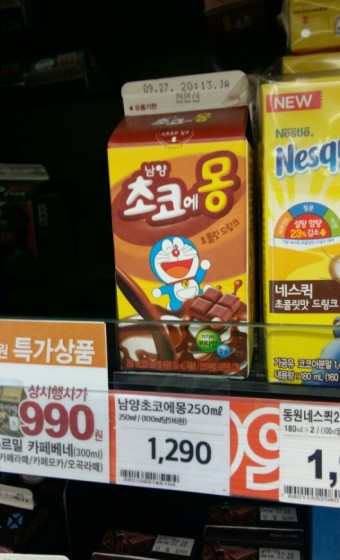
Label: paper